Jørgen von Cappelen Knudtzon

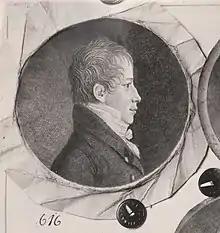
Jørgen von Cappelen Knudtzon

Jørgen von Cappelen Knudtzon (28 April 178429 July 1854) was a Norwegian businessman and patron of the arts. Born in Trondheim to a prosperous mercantile family of German extraction, he travelled to Hamburg, Germany to study commerce. Upon his father's death, he inherited the family business, though his brother-in-law Lorentz Johannsen became its director. With the family firm's trade ships Knudtzon often travelled to foreign destinations in Southeast Asia. At one occasion the ship wrecked; in the subsequent tumult he made friends with the Scot Alexander Baillie, with whom he would later travel around Europe.